Tangata manu

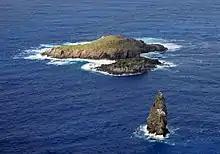
Motu Nui, with the smaller Motu Iti in front and the isolated sea stack of Motu Kau Kau in the foreground. Viewed from the top of a 250-meter (820 feet) sea cliff at Orongo.

The Tangata manu ("bird-man," from "human beings" + "bird") was the winner of a traditional ritual competition on Rapa Nui (Easter Island) to collect the first sooty tern egg of the season from the nearby islet of Motu Nui, swim back to Rapa Nui, and climb the sea cliffs of Rano Kau to the clifftop village of Orongo.